Doug McMillon

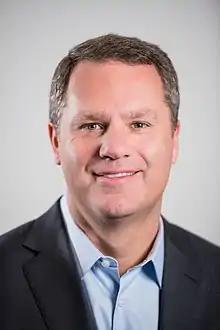
McMillon in 2019

Carl Douglas McMillon (born October 17, 1966) is an American businessman who has been the president and chief executive officer (CEO) of Walmart since 2014. He also sits on the retailer's board of directors. McMillon first joined the company as a summer associate in high school, and he previously led the company's Sam's Club division, from 2005 to 2009, and Walmart International, from 2009 to 2013.